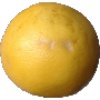
Label: white_grapefruit